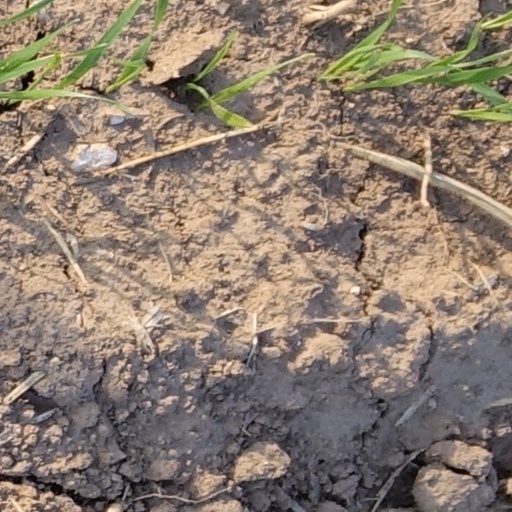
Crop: wheat